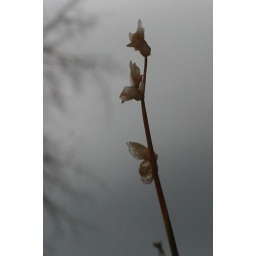
Remnants of an Iris plant outside my window . . .with the storm from hell coming in the background.